Australian Aboriginal sweets

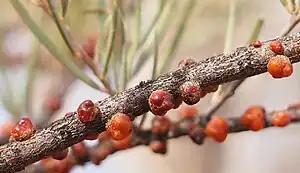
Red lerps ("Austrochardia acaciae") on a mulga tree, Central Australia

Australian Aboriginal bush tucker traditions feature various sweet foods. The four main types of sweet foods gathered (apart from ripe fruit) are: